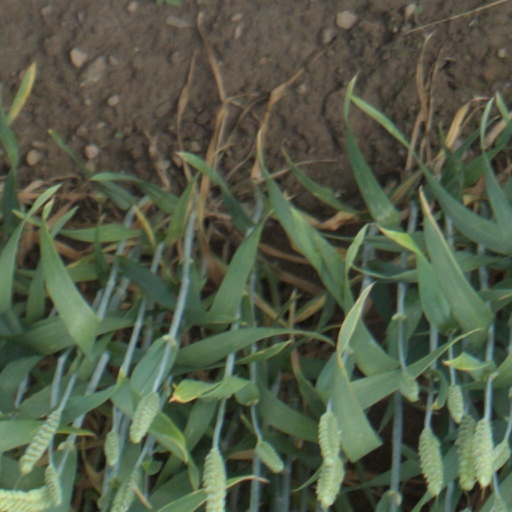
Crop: wheat